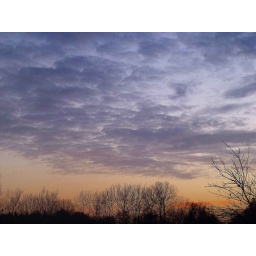
The clouds wander towards the horizon, turning orange as they hit the last of the suns rays in the distance.